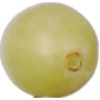
Label: Grape White 2